San Pietro in Valle, Fano

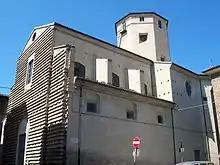
589FanoSPietro.JPG

San Pietro in Valle is a baroque-style church located on Via Nolfi/Via San Francesco in the town of Fano, province of Pesaro and Urbino in the Marche region of Italy.